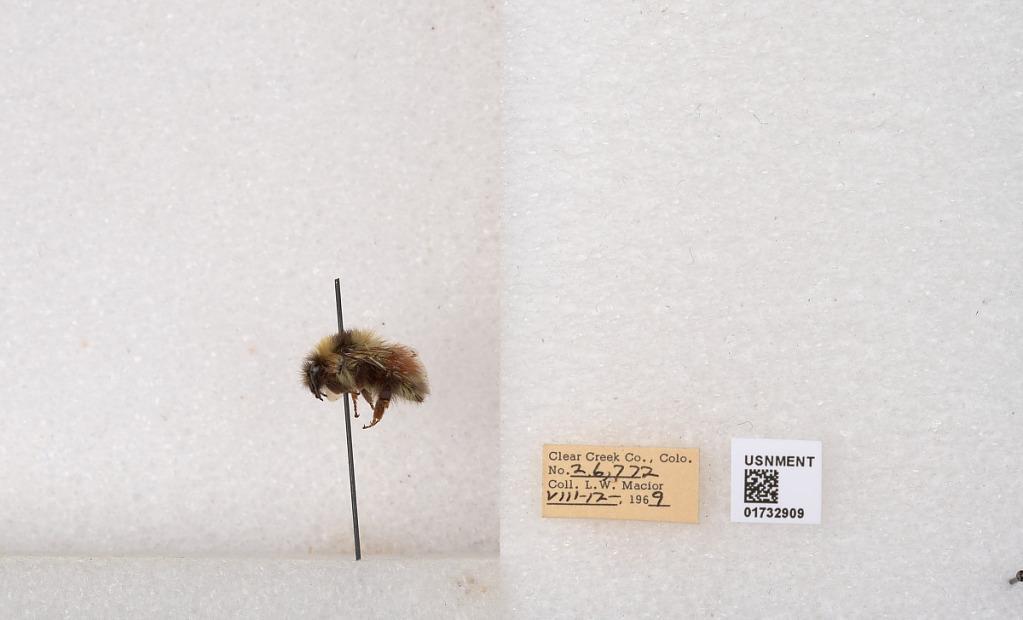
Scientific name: Bombus (Pyrobombus) sylvicola Kirby
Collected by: L. Macior
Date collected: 1969-8-12
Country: United States
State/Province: Colorado
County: Clear Creek
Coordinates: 39.7006, -105.694